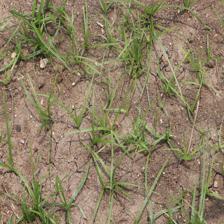
Label: Grass